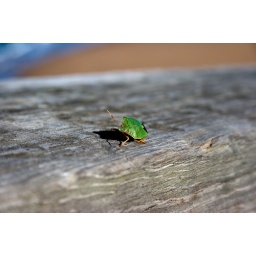
a green bug on a wooden fence over one of the beaches at Sopelana, take II